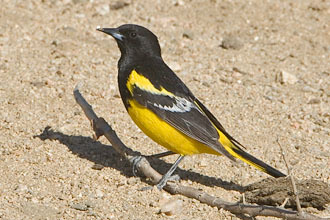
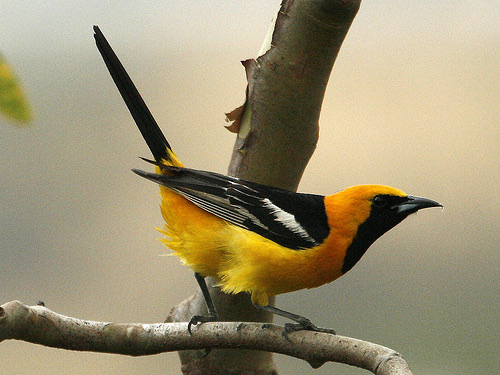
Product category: misc
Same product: yes